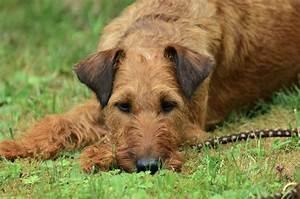
dog